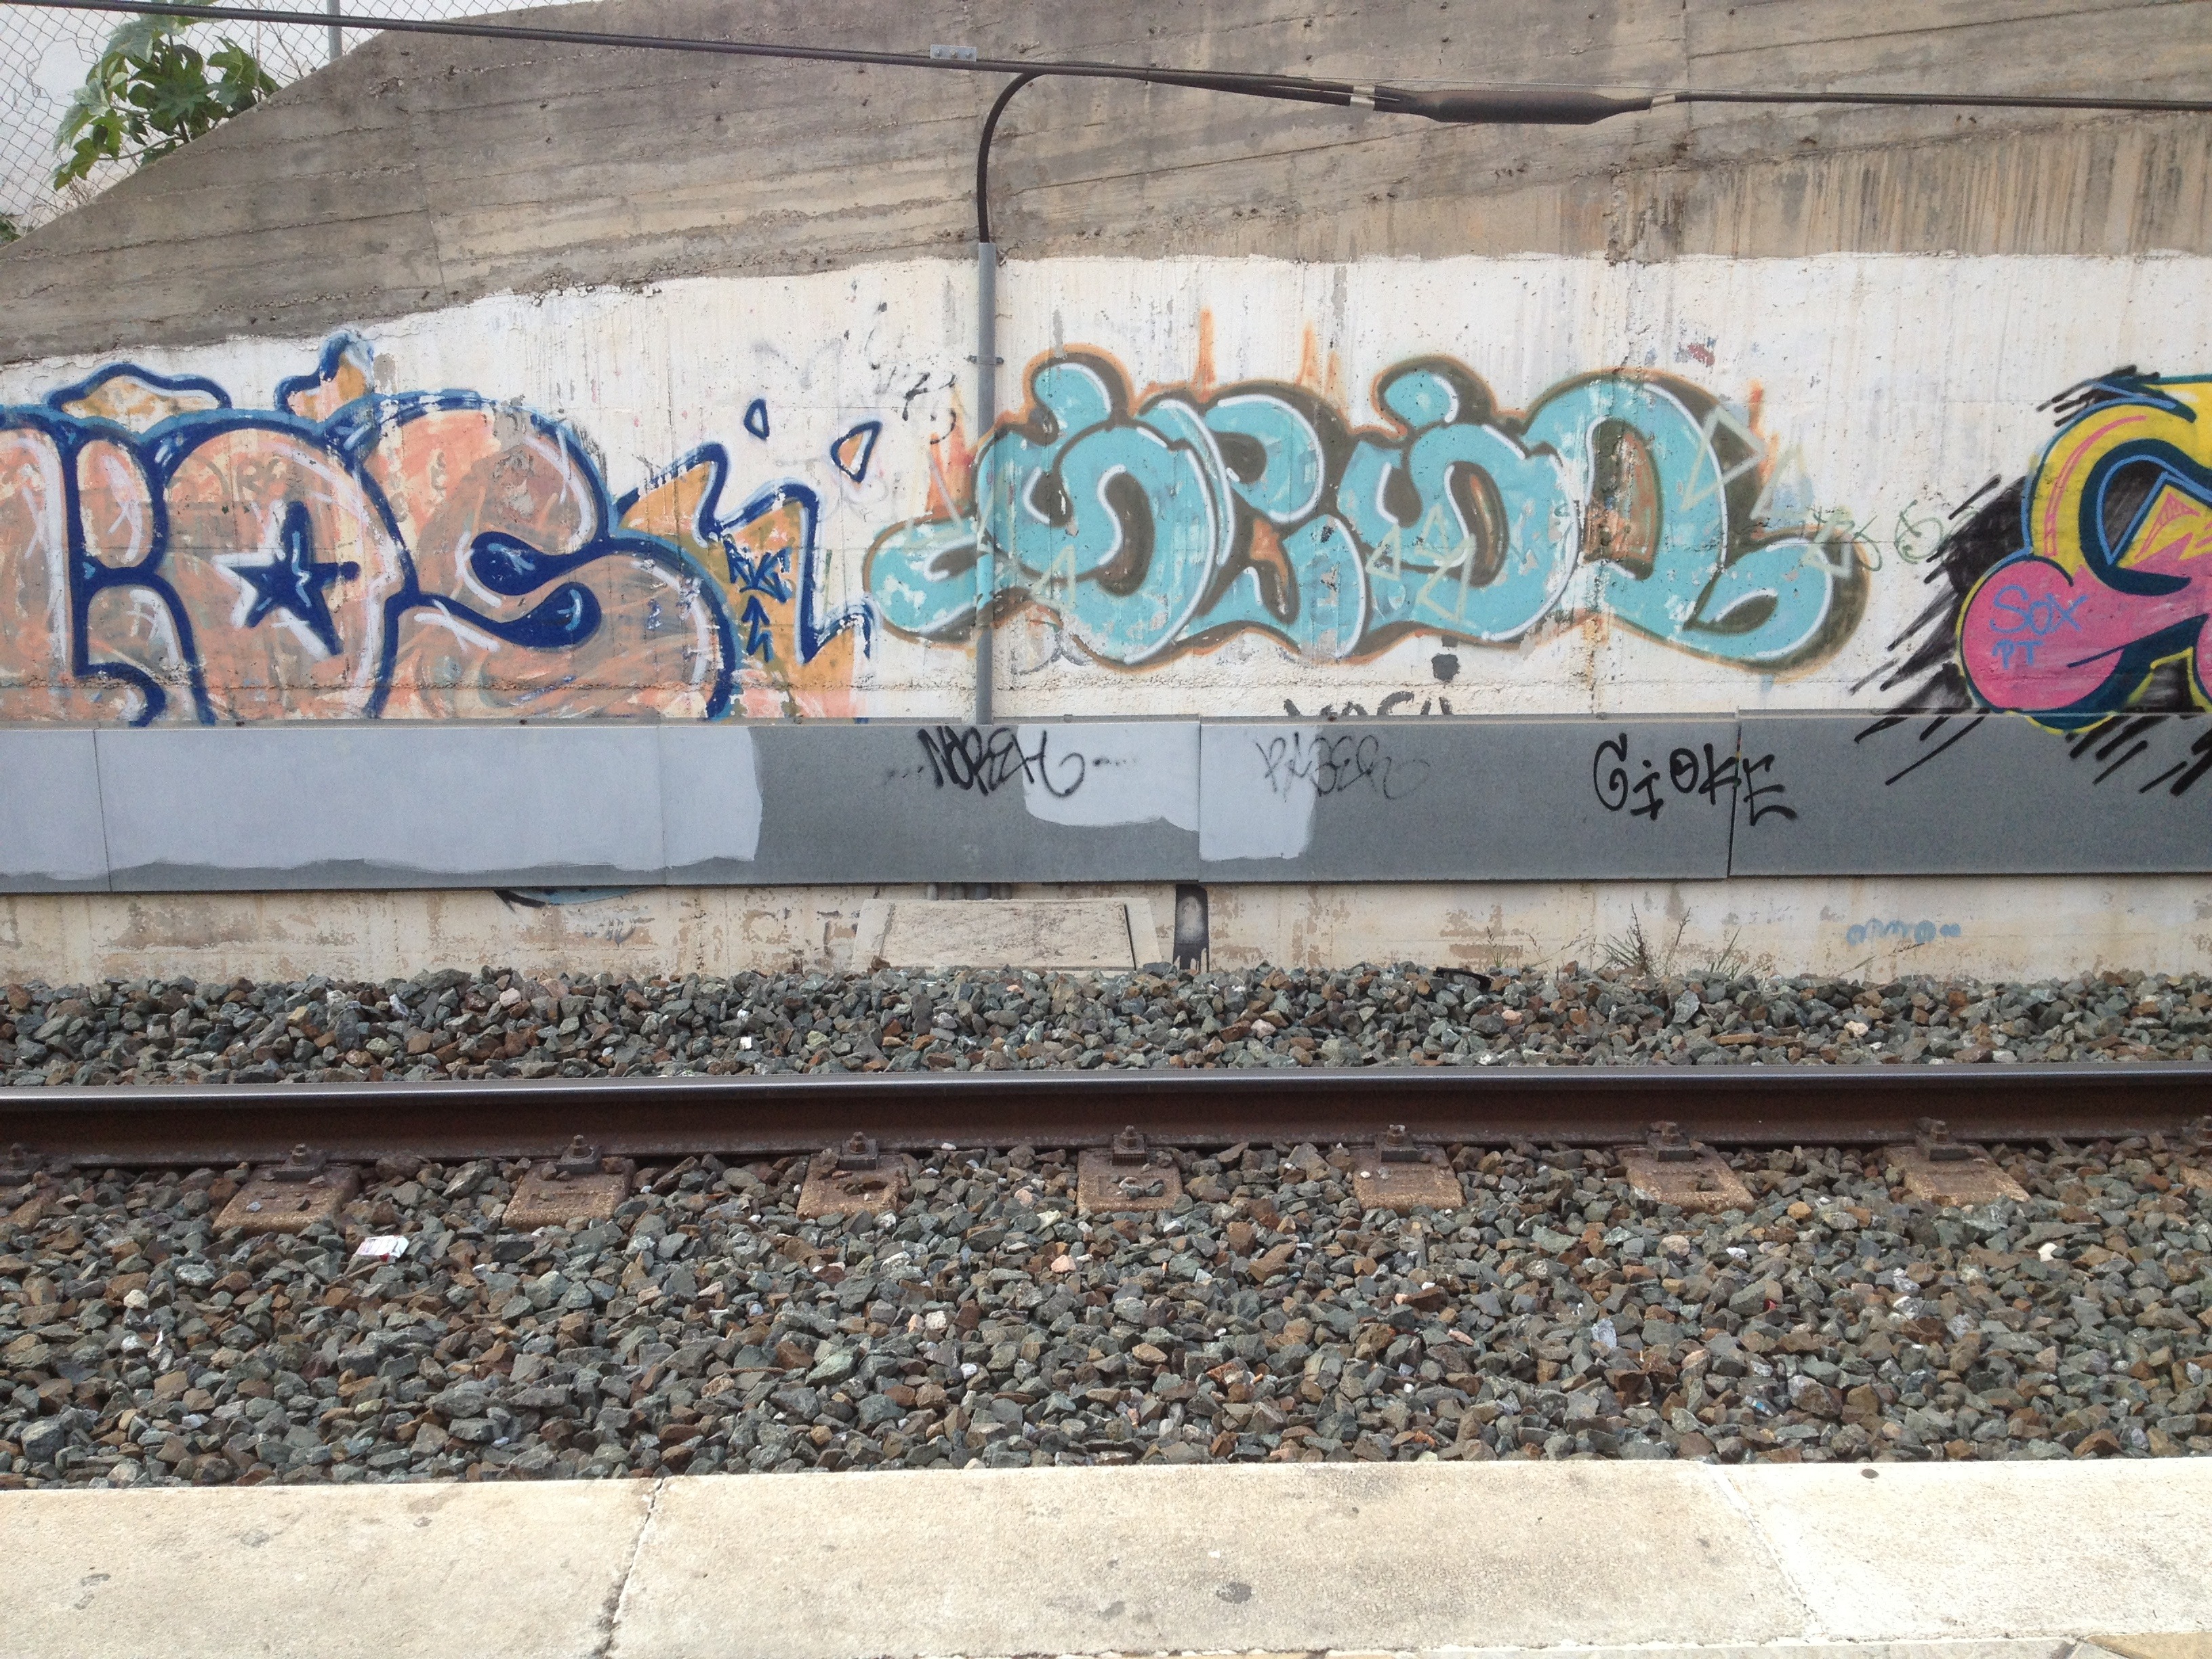
street, urban, wall, vehicle, spray, artistic, paint, grunge, colorful, graffiti, modern, painting, art, vandalism, design, words, graffitti, hip hop